Janet Marie Smith

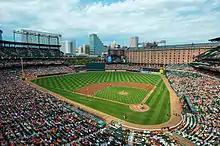
Oriole Park at Camden Yards

Oriole Park at Camden Yards (OPACY) took the baseball world by storm when it opened in 1992. Larry Lucchino, who was President of the Baltimore Orioles at the time, had a vision for a single-use ballpark in the newly developing part of downtown Baltimore. This was when most cities still had large football and baseball stadiums constructed primarily with concrete. Smith followed news on the downtown Baltimore urban planning saga surrounding OPACY and wrote a letter to Lucchino, offering to help get the Orioles' new ballpark built. Smith ultimately played a key role in the project. Smith shared Lucchino's vision for the ballpark, and was able to convey this vision to the Maryland Stadium Authority, who funded and ultimately built the project, and with HOK Sport, the architecture firm charged with drafting the new designs for the ballpark. In 1989, Smith became the Orioles' Vice President of Planning and Development and was one of the first women to hold this executive position in the history of Major League Baseball.